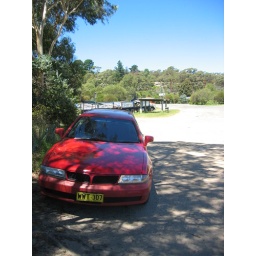
Pictures from my hike in the beautiful blue mountains Pictures from my hike in the beautiful blue mountains